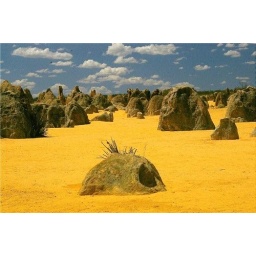
Amazing rock formations - yellow sand under a blue sky